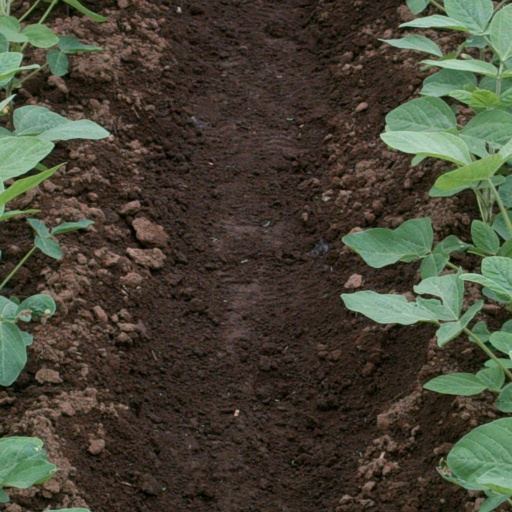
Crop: soybean